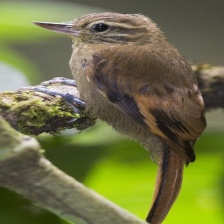
Species: GREAT XENOPS
Scientific name: MEGAXENOPS PARNAGUAE